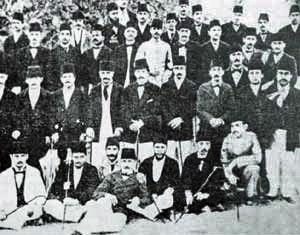
Premier congrès de l'opposition ottomane (Jeunes-Turcs) à Paris, en 1902.